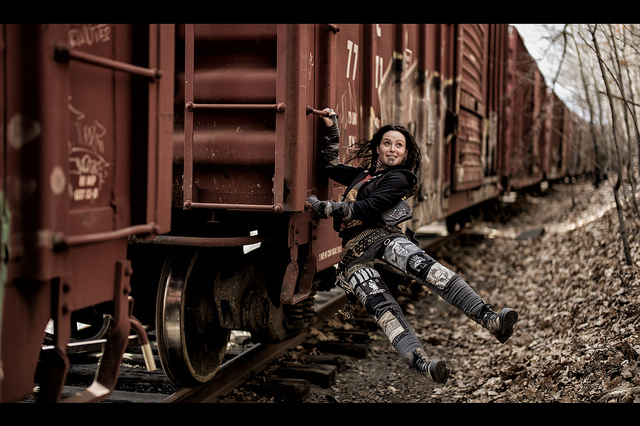
A women holding onto a train with her legs hanging off .

A girl holding onto the side of a train in a swinging fashion.

a girl with her legs held out hanging on the side of a train

A woman in black jacket on the back of a train car.